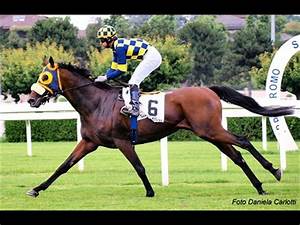
Label: cavallo